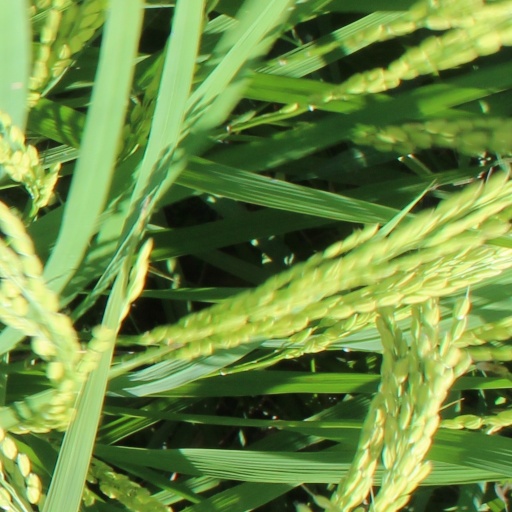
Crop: rice